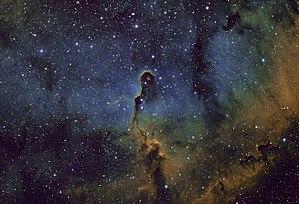
Elephant trunk Nebula captured in narrowband with Hydrogen alpha, Oxygen III and sulfur II. Captured on 102mm telescopes, 4 minute exposures for a total of 7 hours.